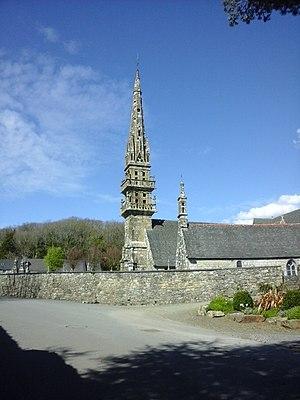
L'Eglise de Dirinon et la Chapelle Sainte-Nonne
Dirinon [diʁinɔ̃] est une commune du département du Finistère, dans la région Bretagne, en France.